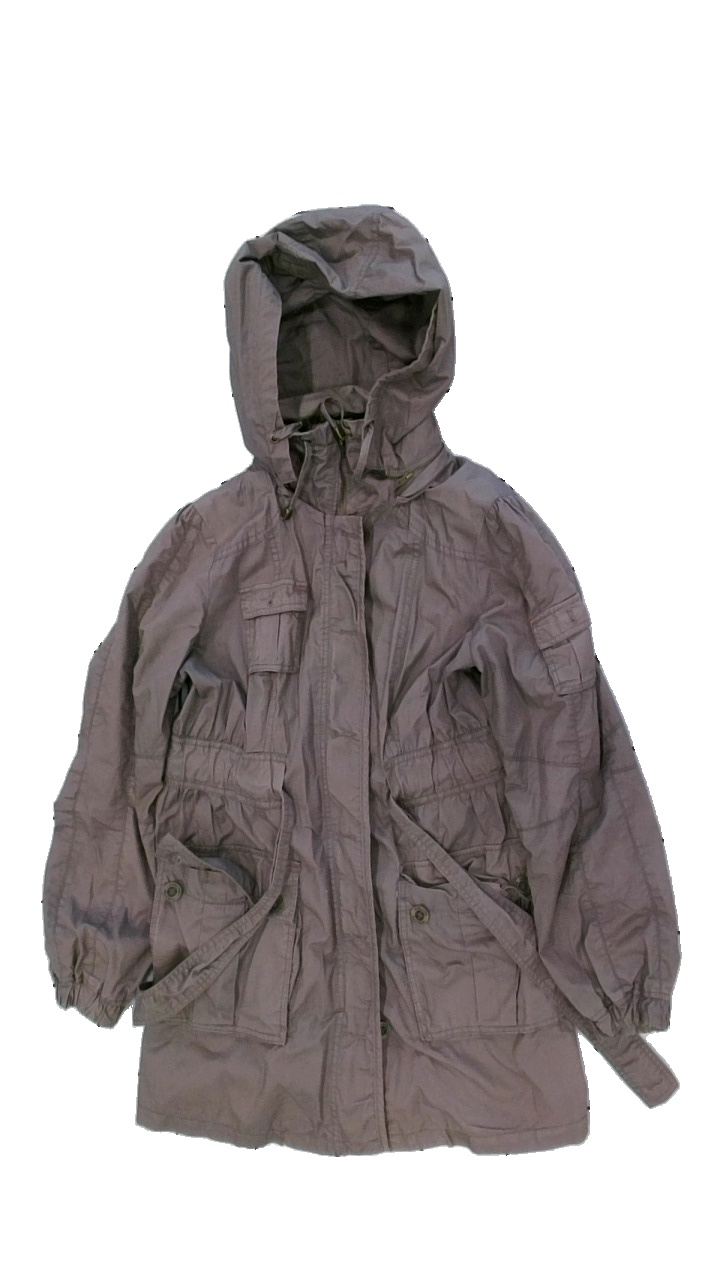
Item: Jacket (Ladies)
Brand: Equipe
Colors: Brown
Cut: Regular
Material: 100% cotton
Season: Autumn
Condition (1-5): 3
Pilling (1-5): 5
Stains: Major
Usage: Export
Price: <50